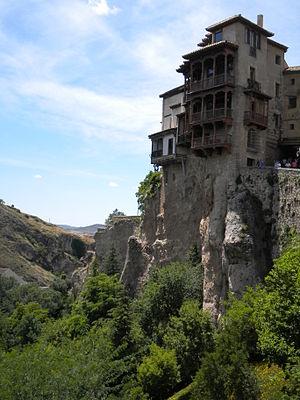
Une maison est un bâtiment d'habitation, souvent de taille moyenne destiné au logement d'une famille, ou encore plus imposante divisée en plusieurs résidences ou appartements. Une maison est, en droit civil français, un immeuble, mot qui désigne aussi couramment un édifice de plusieurs étages divisé en plusieurs appartements occupés par diverses familles. On parle alors d'immeuble collectif.
Le XVᵉ siècle a débuté le 1ᵉʳ janvier 1401 et a pris fin le 31 décembre 1500.